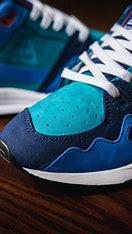
Brand: Le
Model: Coq Sportif 100